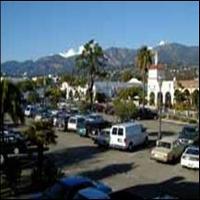
Weather: sun or clear